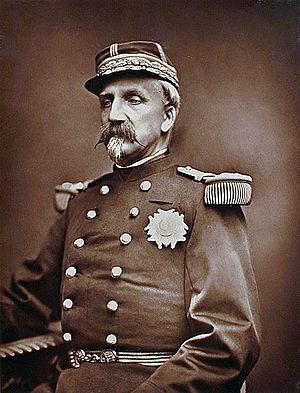
Le projet de Troisième Restauration visait à rétablir la monarchie en France. Il fut mis en œuvre entre la chute du Second Empire, en 1870, et l'exil du comte de Chambord, prétendant légitimiste au trône de France, en 1873.
Les élections législatives de 1871 ont eu lieu le 8 février.
Eugène-Léon Appert, né en 1830 et Ernest Appert, né Ernest-Charles Appert le 10 septembre 1831 à Châteauroux et mort le 15 janvier 1890 à Paris, sont des photographes célèbres pour leurs clichés de la Commune de Paris de 1871.